Franz R. Friedl

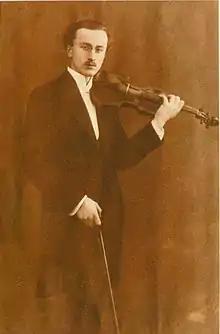
Franz Renée Friedl, Linz 1912

Franz R. Friedl (born 30 May 1892 in Oberkappel, Upper Austria, Austria-Hungary; died 5 December 1977 in Berlin), was an Austrian violist, composer and film composer.